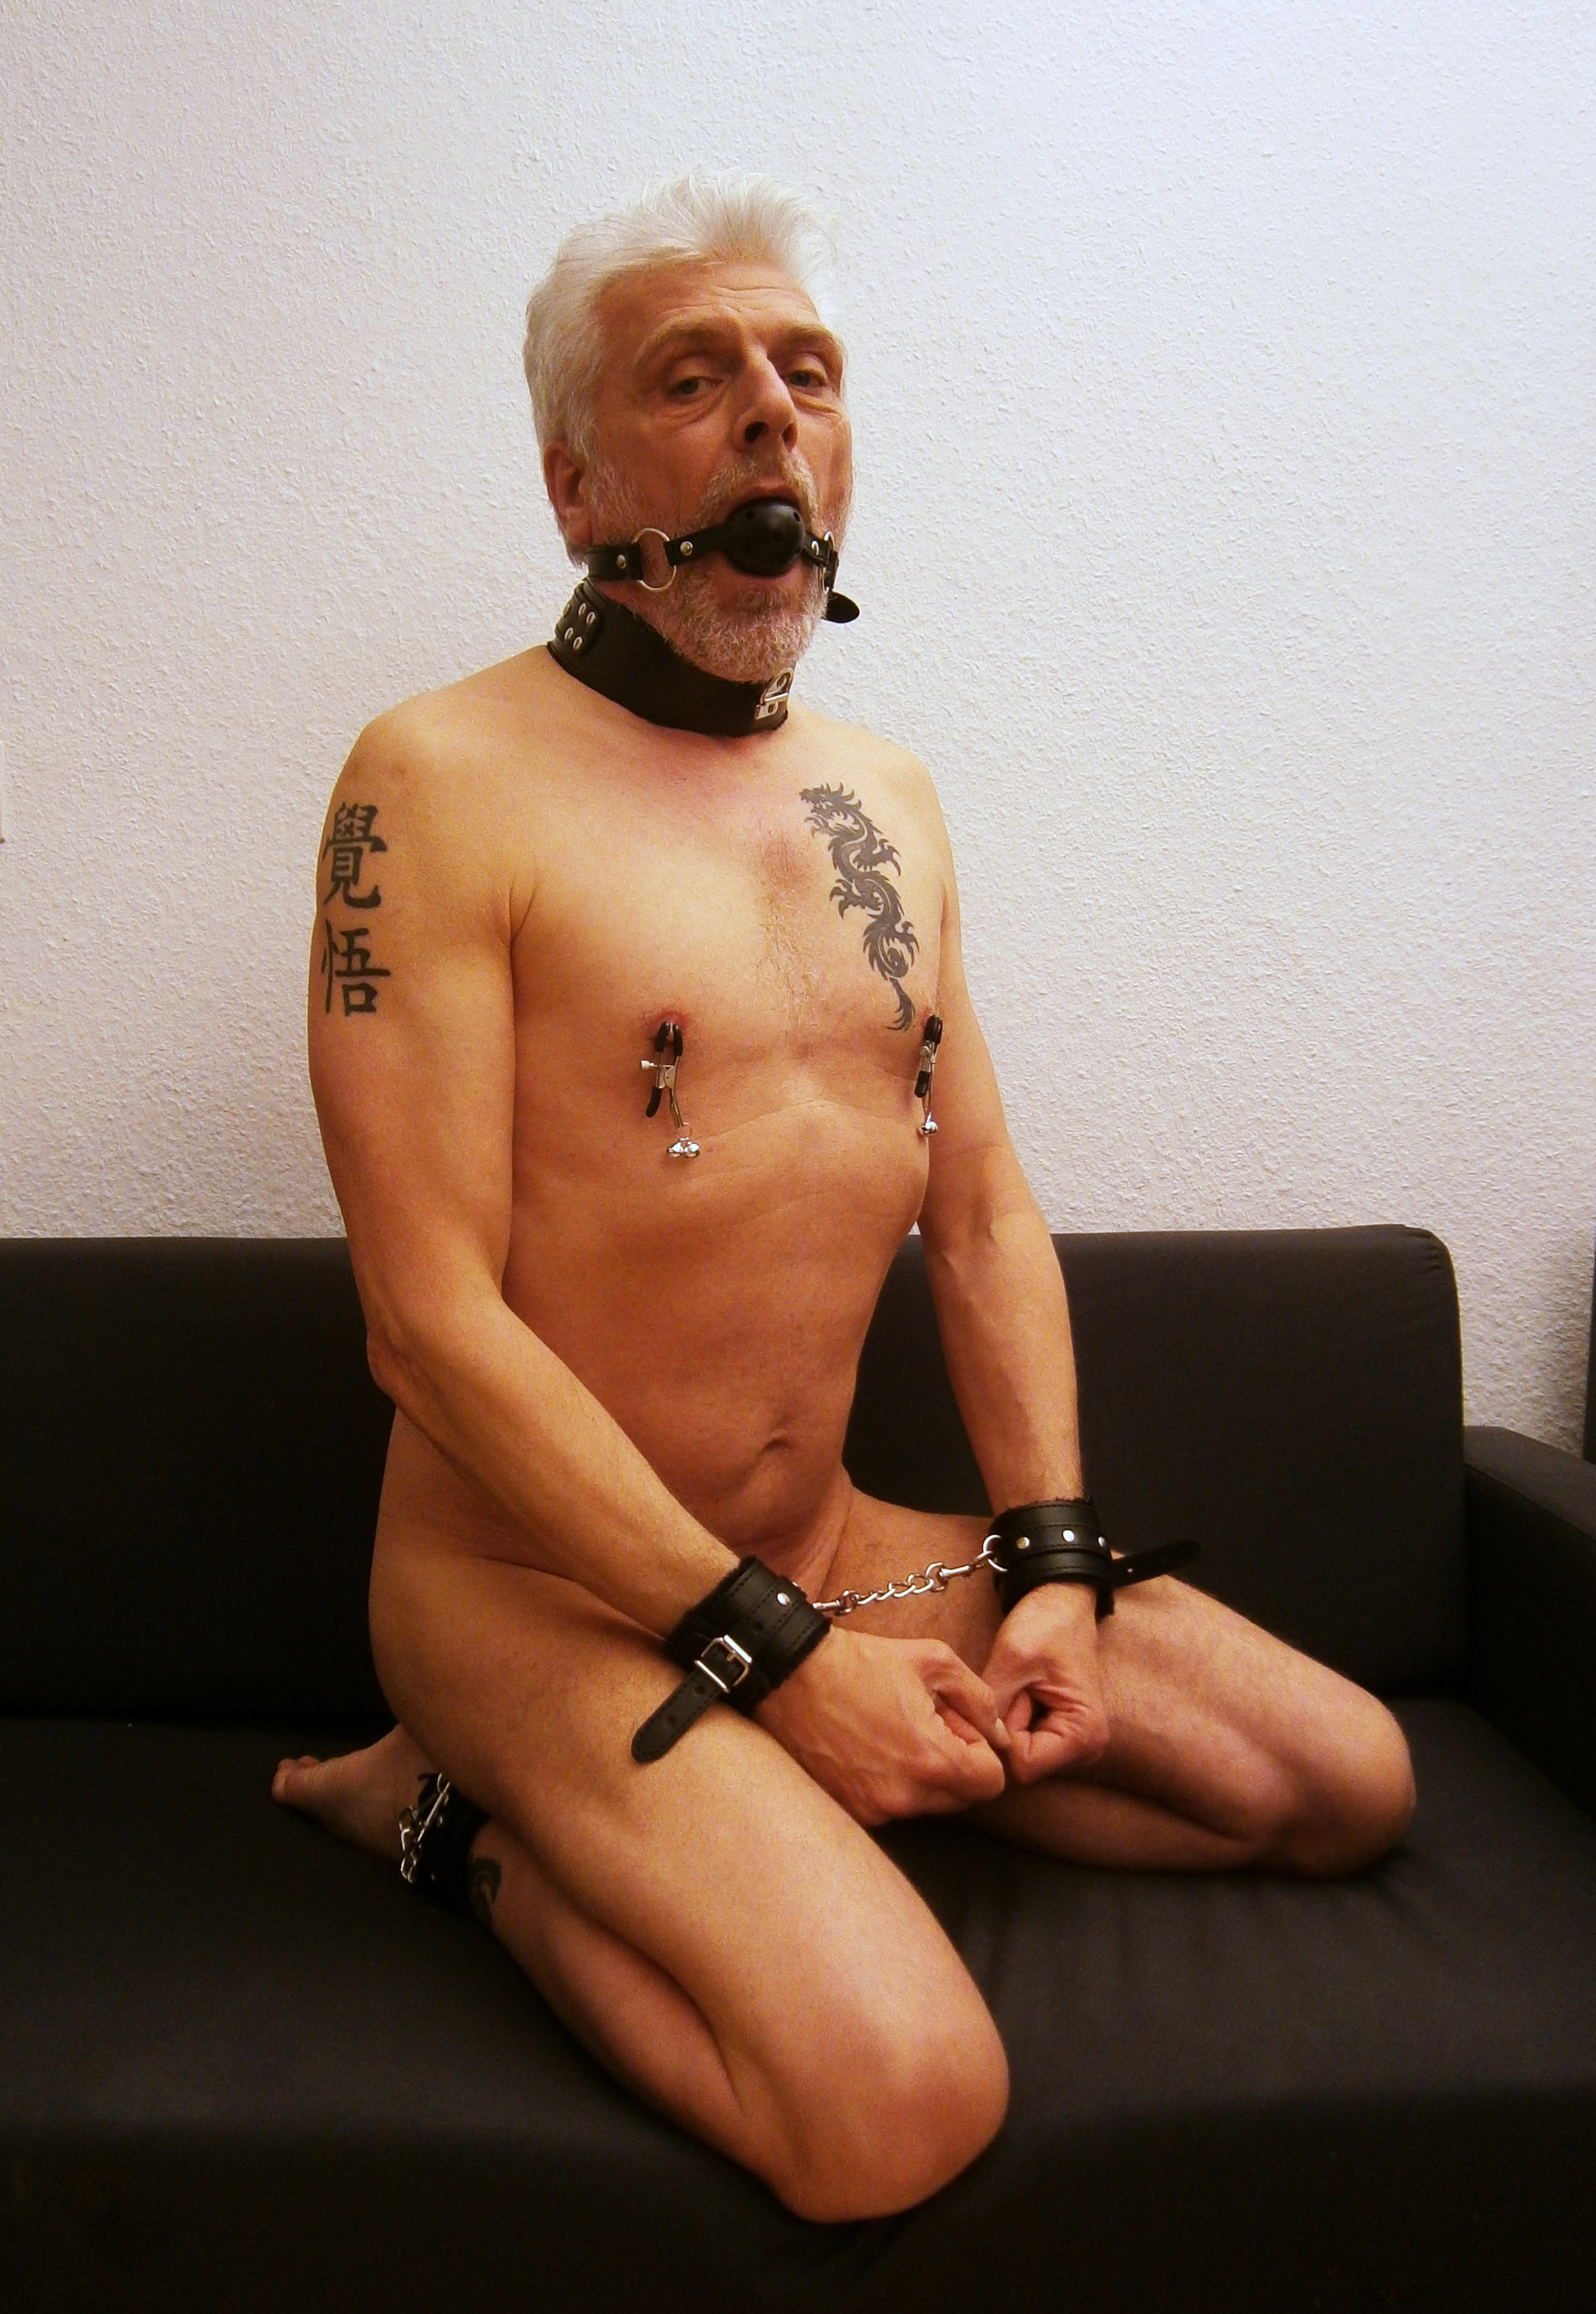
man, Barechested, male, muscle, arm, sitting, leg, facial hair, flesh, chest, human body, neck, stomach, chest hair, pain, knee, tattoo, thigh, beard